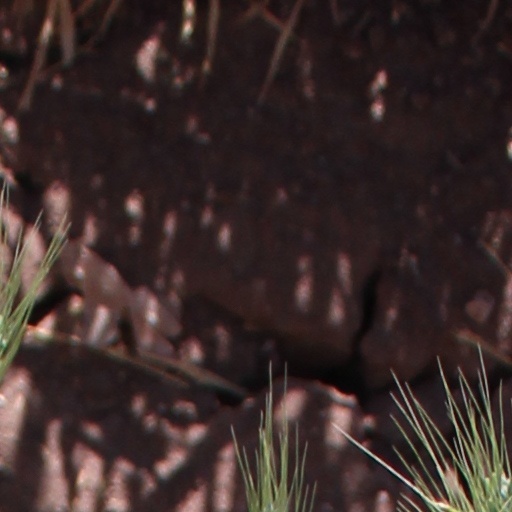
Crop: wheat